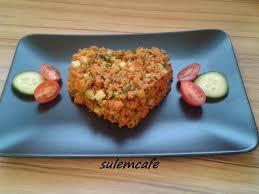
Yemek: kisir